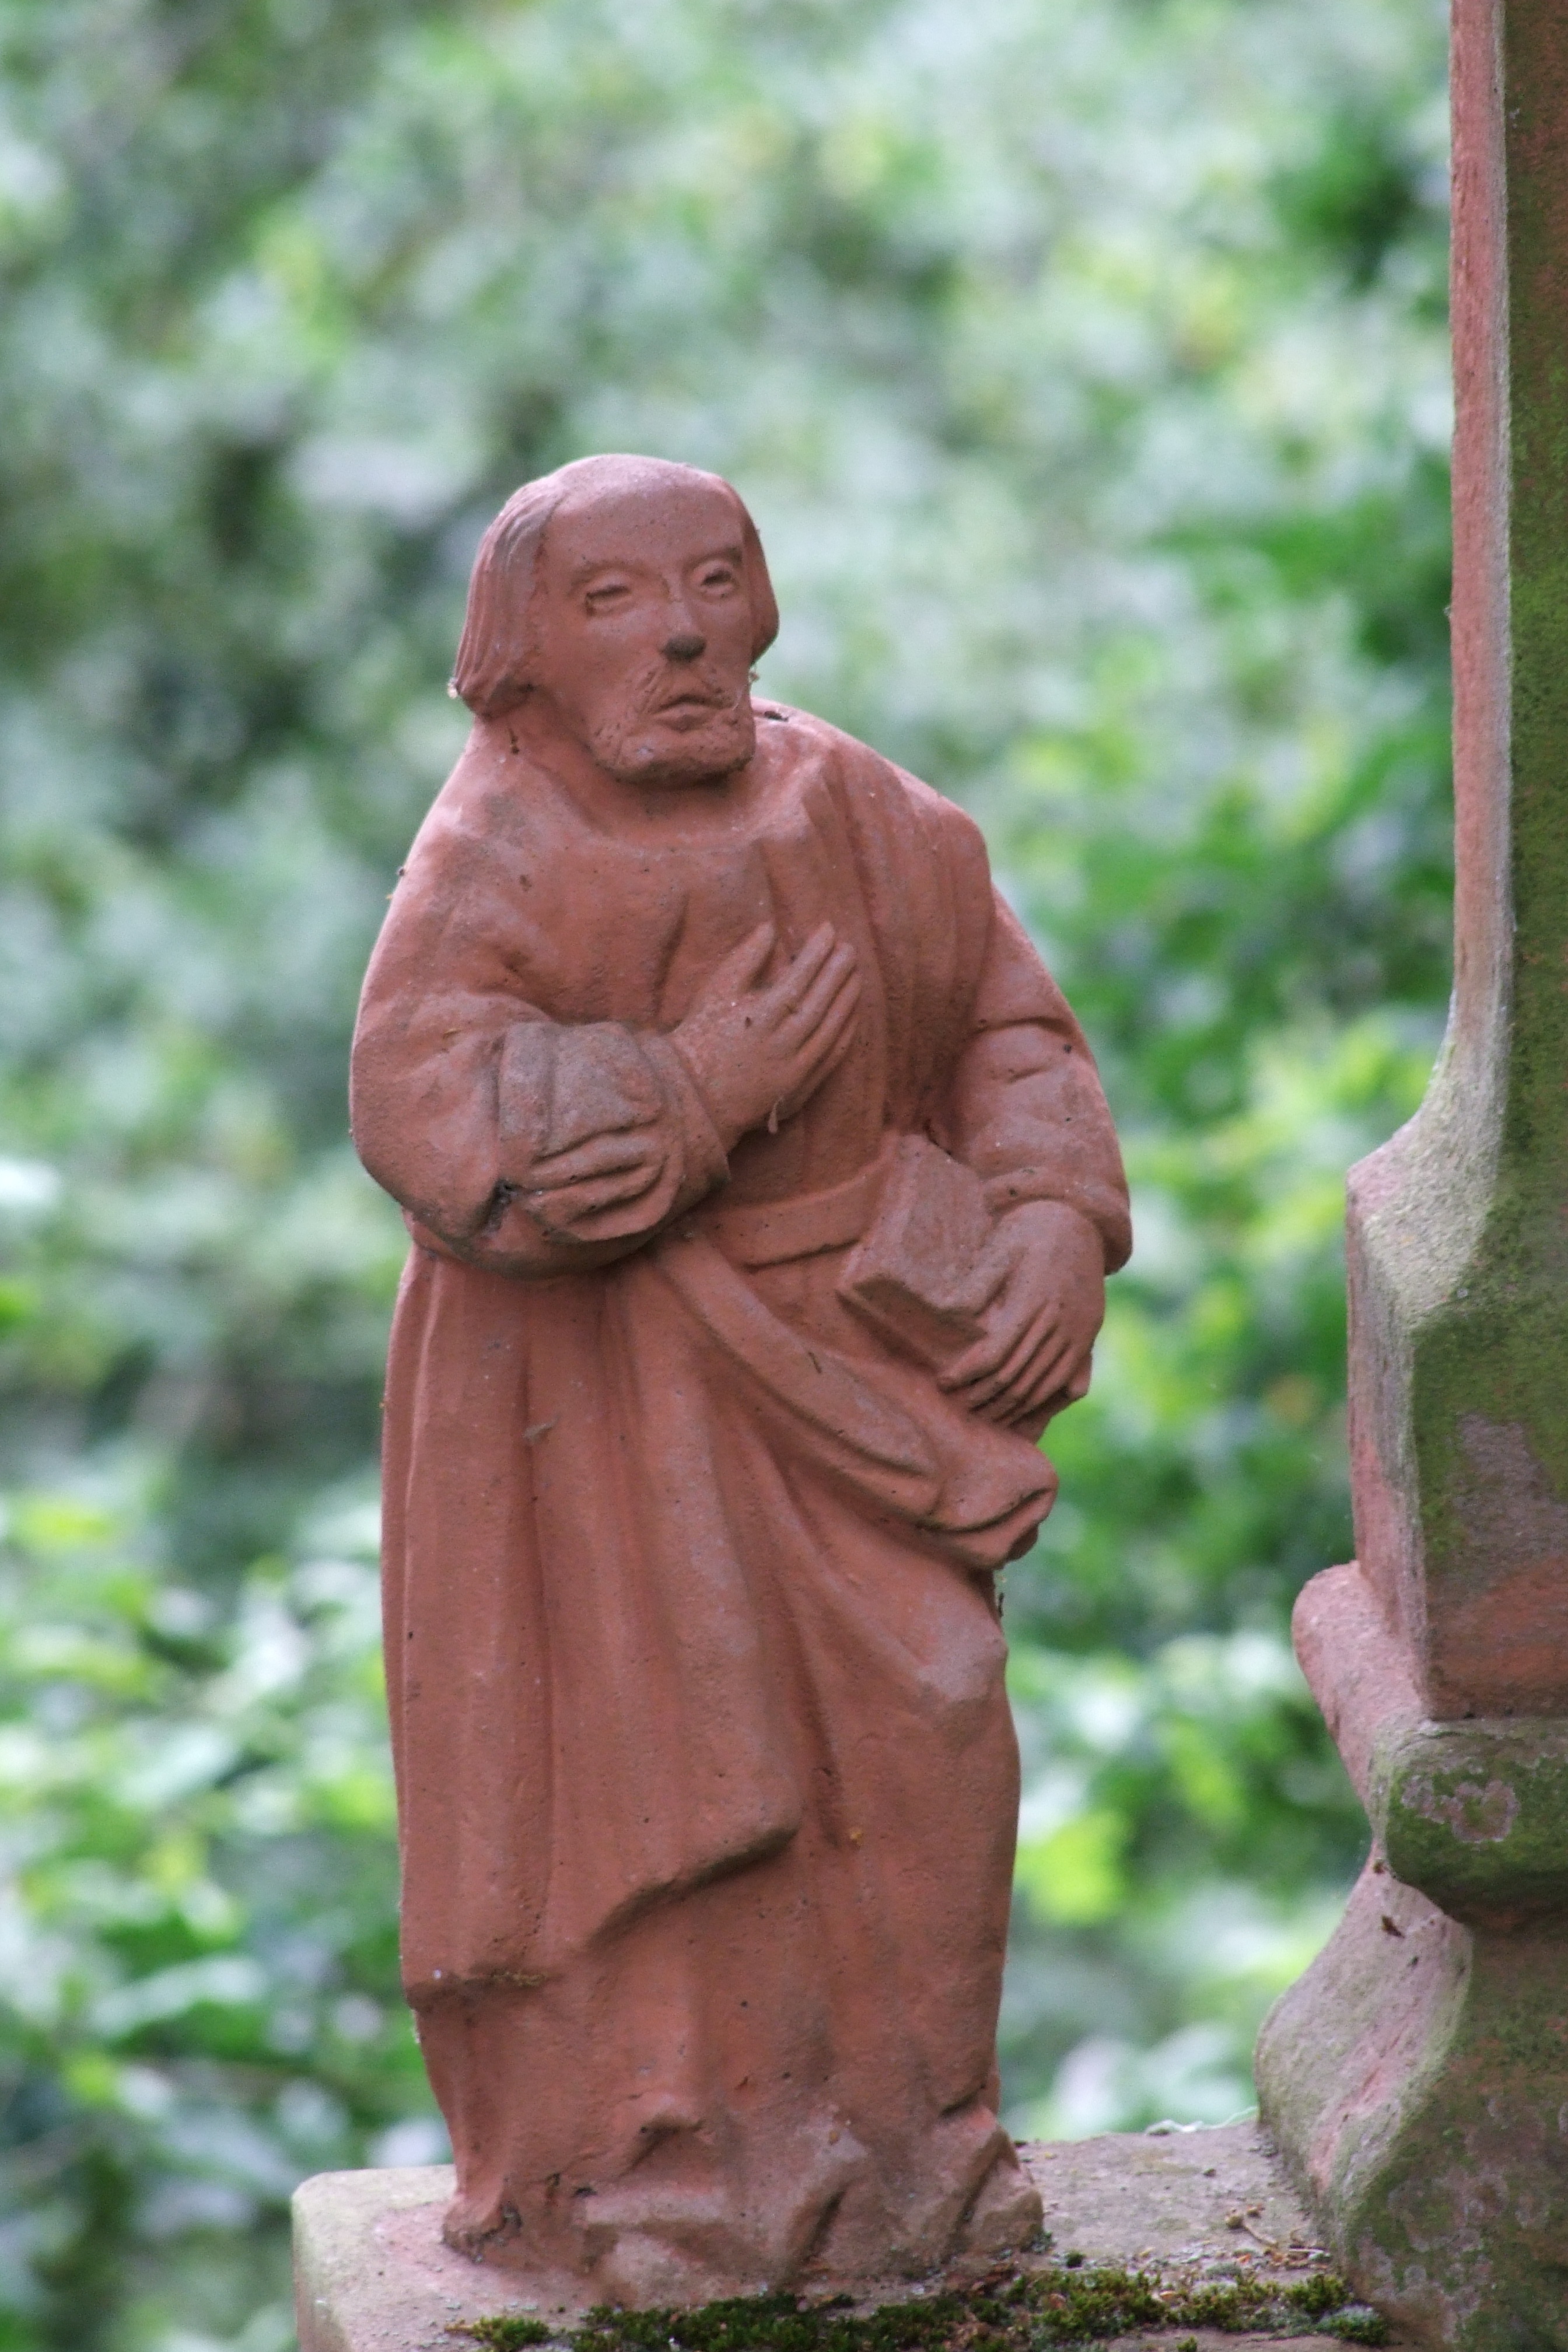
monument, statue, monk, religion, sculpture, art, temple, holy, carving, sand stone, josef, ancient history